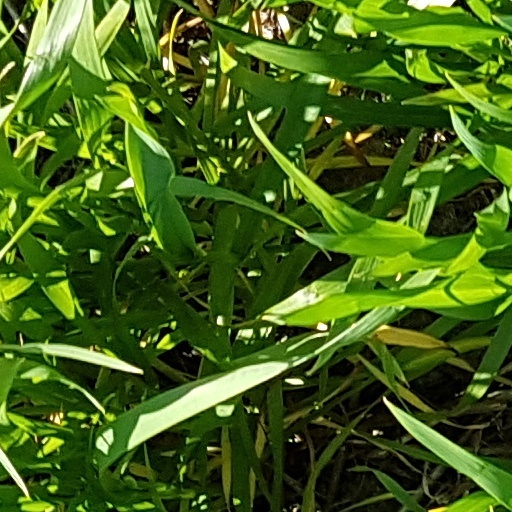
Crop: wheat